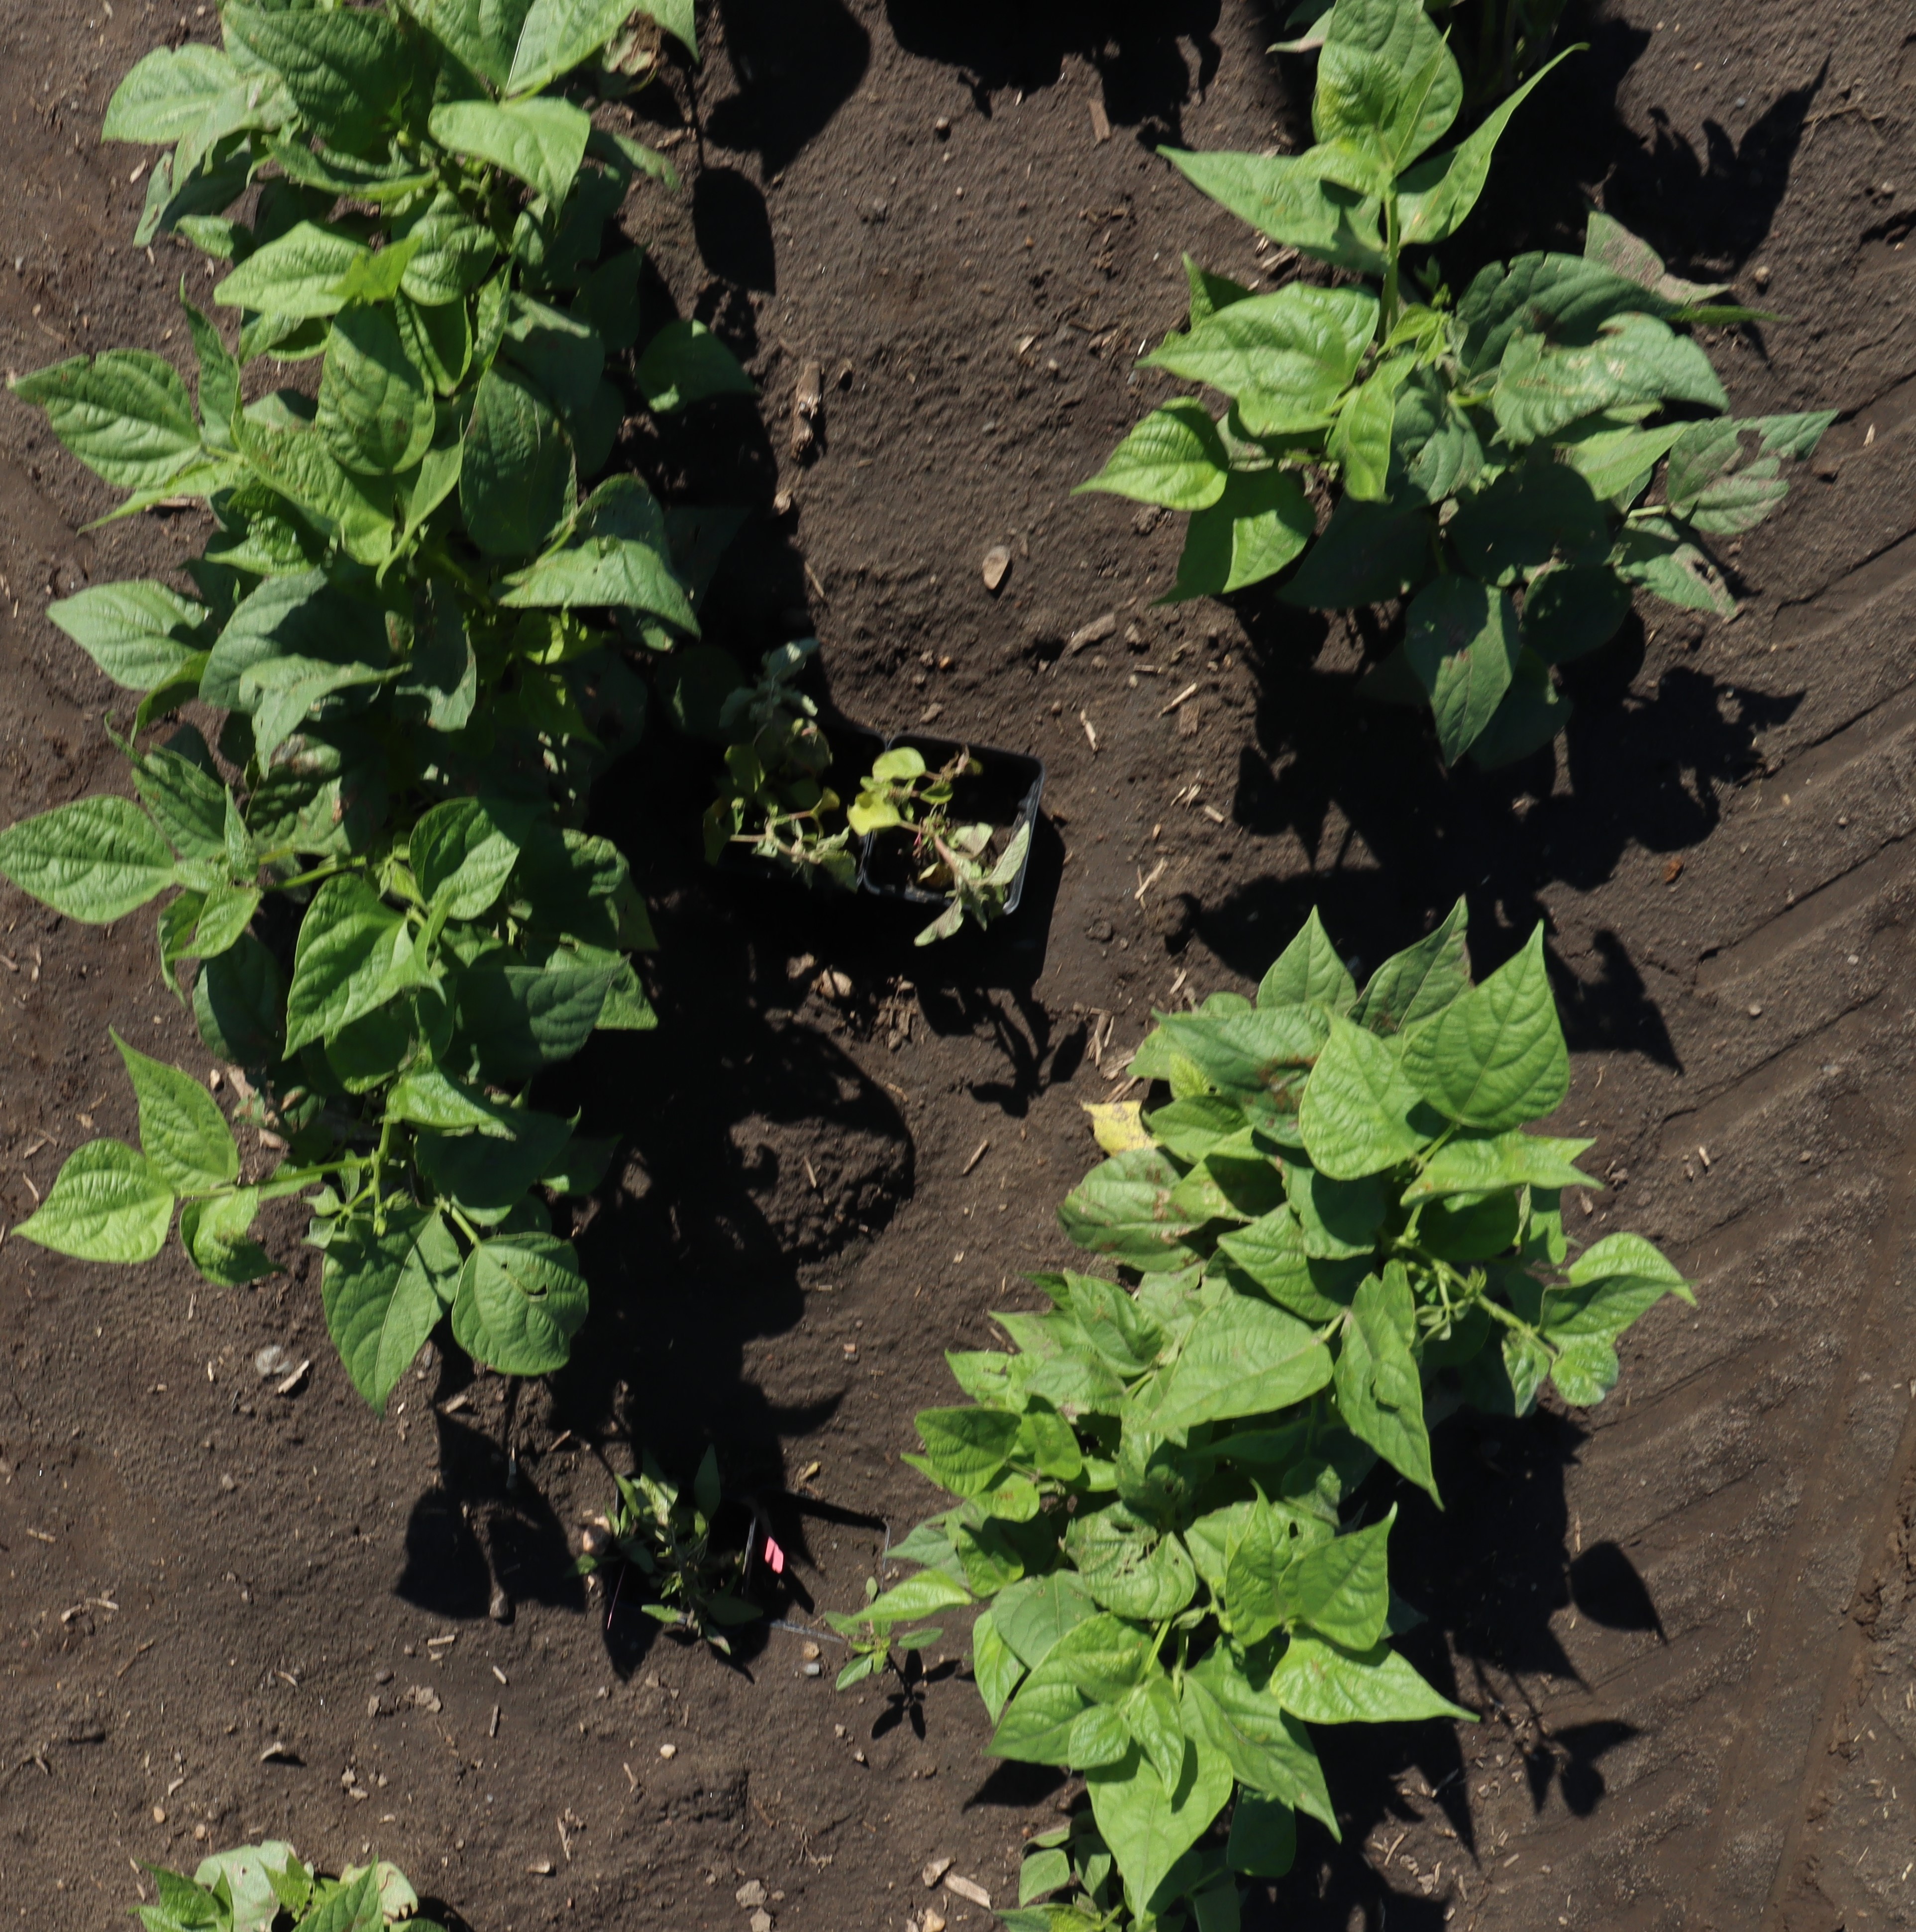
Crop: Black bean
Objects: Blackbean, Blackbean, Blackbean, Blackbean, Blackbean, Blackbean, Blackbean, Blackbean